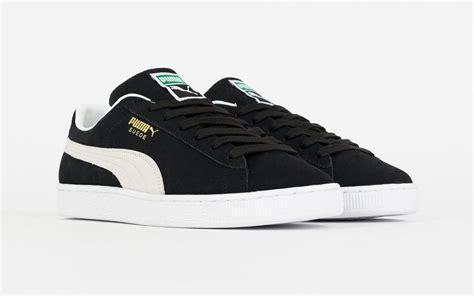
Brand: Puma
Model: Suede